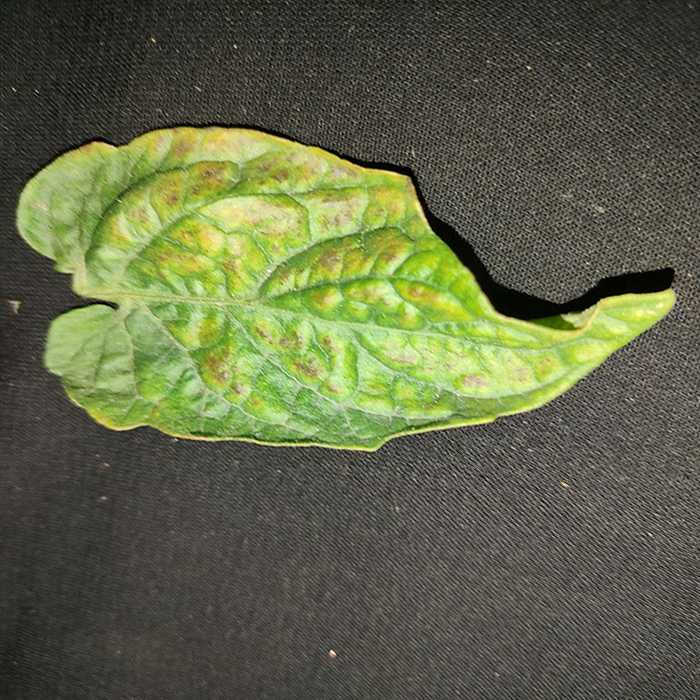
Plant: Tomato
Label: Tomato spotted wilt